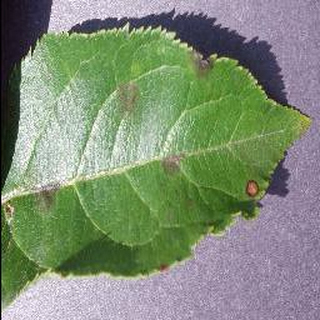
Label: apple_apple_scab